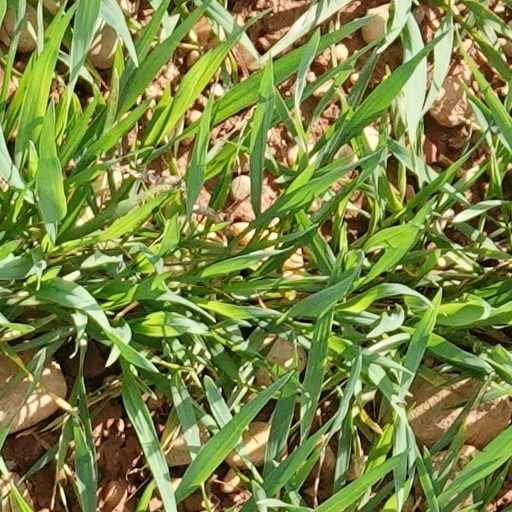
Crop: wheat